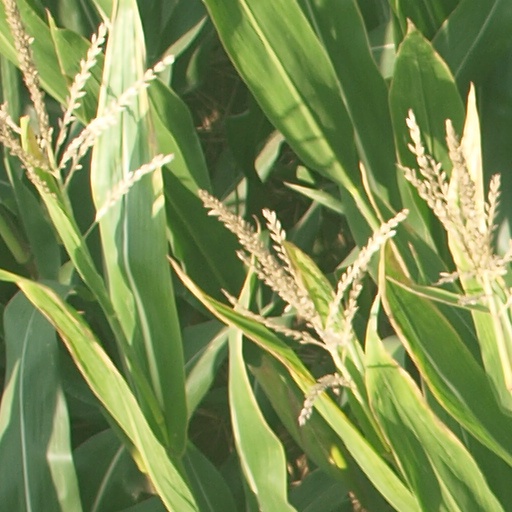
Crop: maize; corn